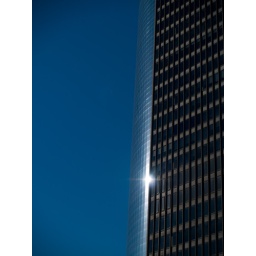
Two separate buildings, in the financial district. The reflection and the way the glass blended into the sky caught my attention.